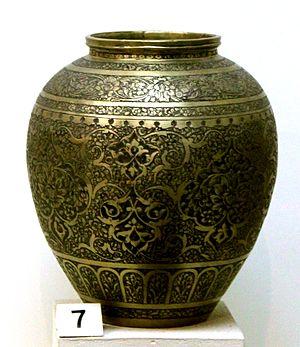
L'art azerbaïdjanais s'est développé au cours de l'histoire ancienne de l'Azerbaïdjan et de l'Azerbaïdjan iranien. Les Azerbaïdjanais ont créé une culture riche et distinctive, dont une grande partie est l’art décoratif et appliqué. Cette forme d'art enracinée dans l'antiquité blanchâtre est représentée par un large éventail de produits artisanaux tels que la chasse, la fabrication de bijoux, la gravure sur métal, la sculpture sur bois, la pierre et l'os, la fabrication de tapis, laçage, modelage et impression, le tricotage et broderie. Chacun de ces types d’art décoratif, preuve de la culture et des richesses de la nation azerbaïdjanaise, y est très populaire. De nombreux marchands, voyageurs et diplomates qui ont visité ces lieux à différentes époques ont rapporté de nombreux faits intéressants concernant le développement de l'artisanat d'art en Azerbaïdjan.